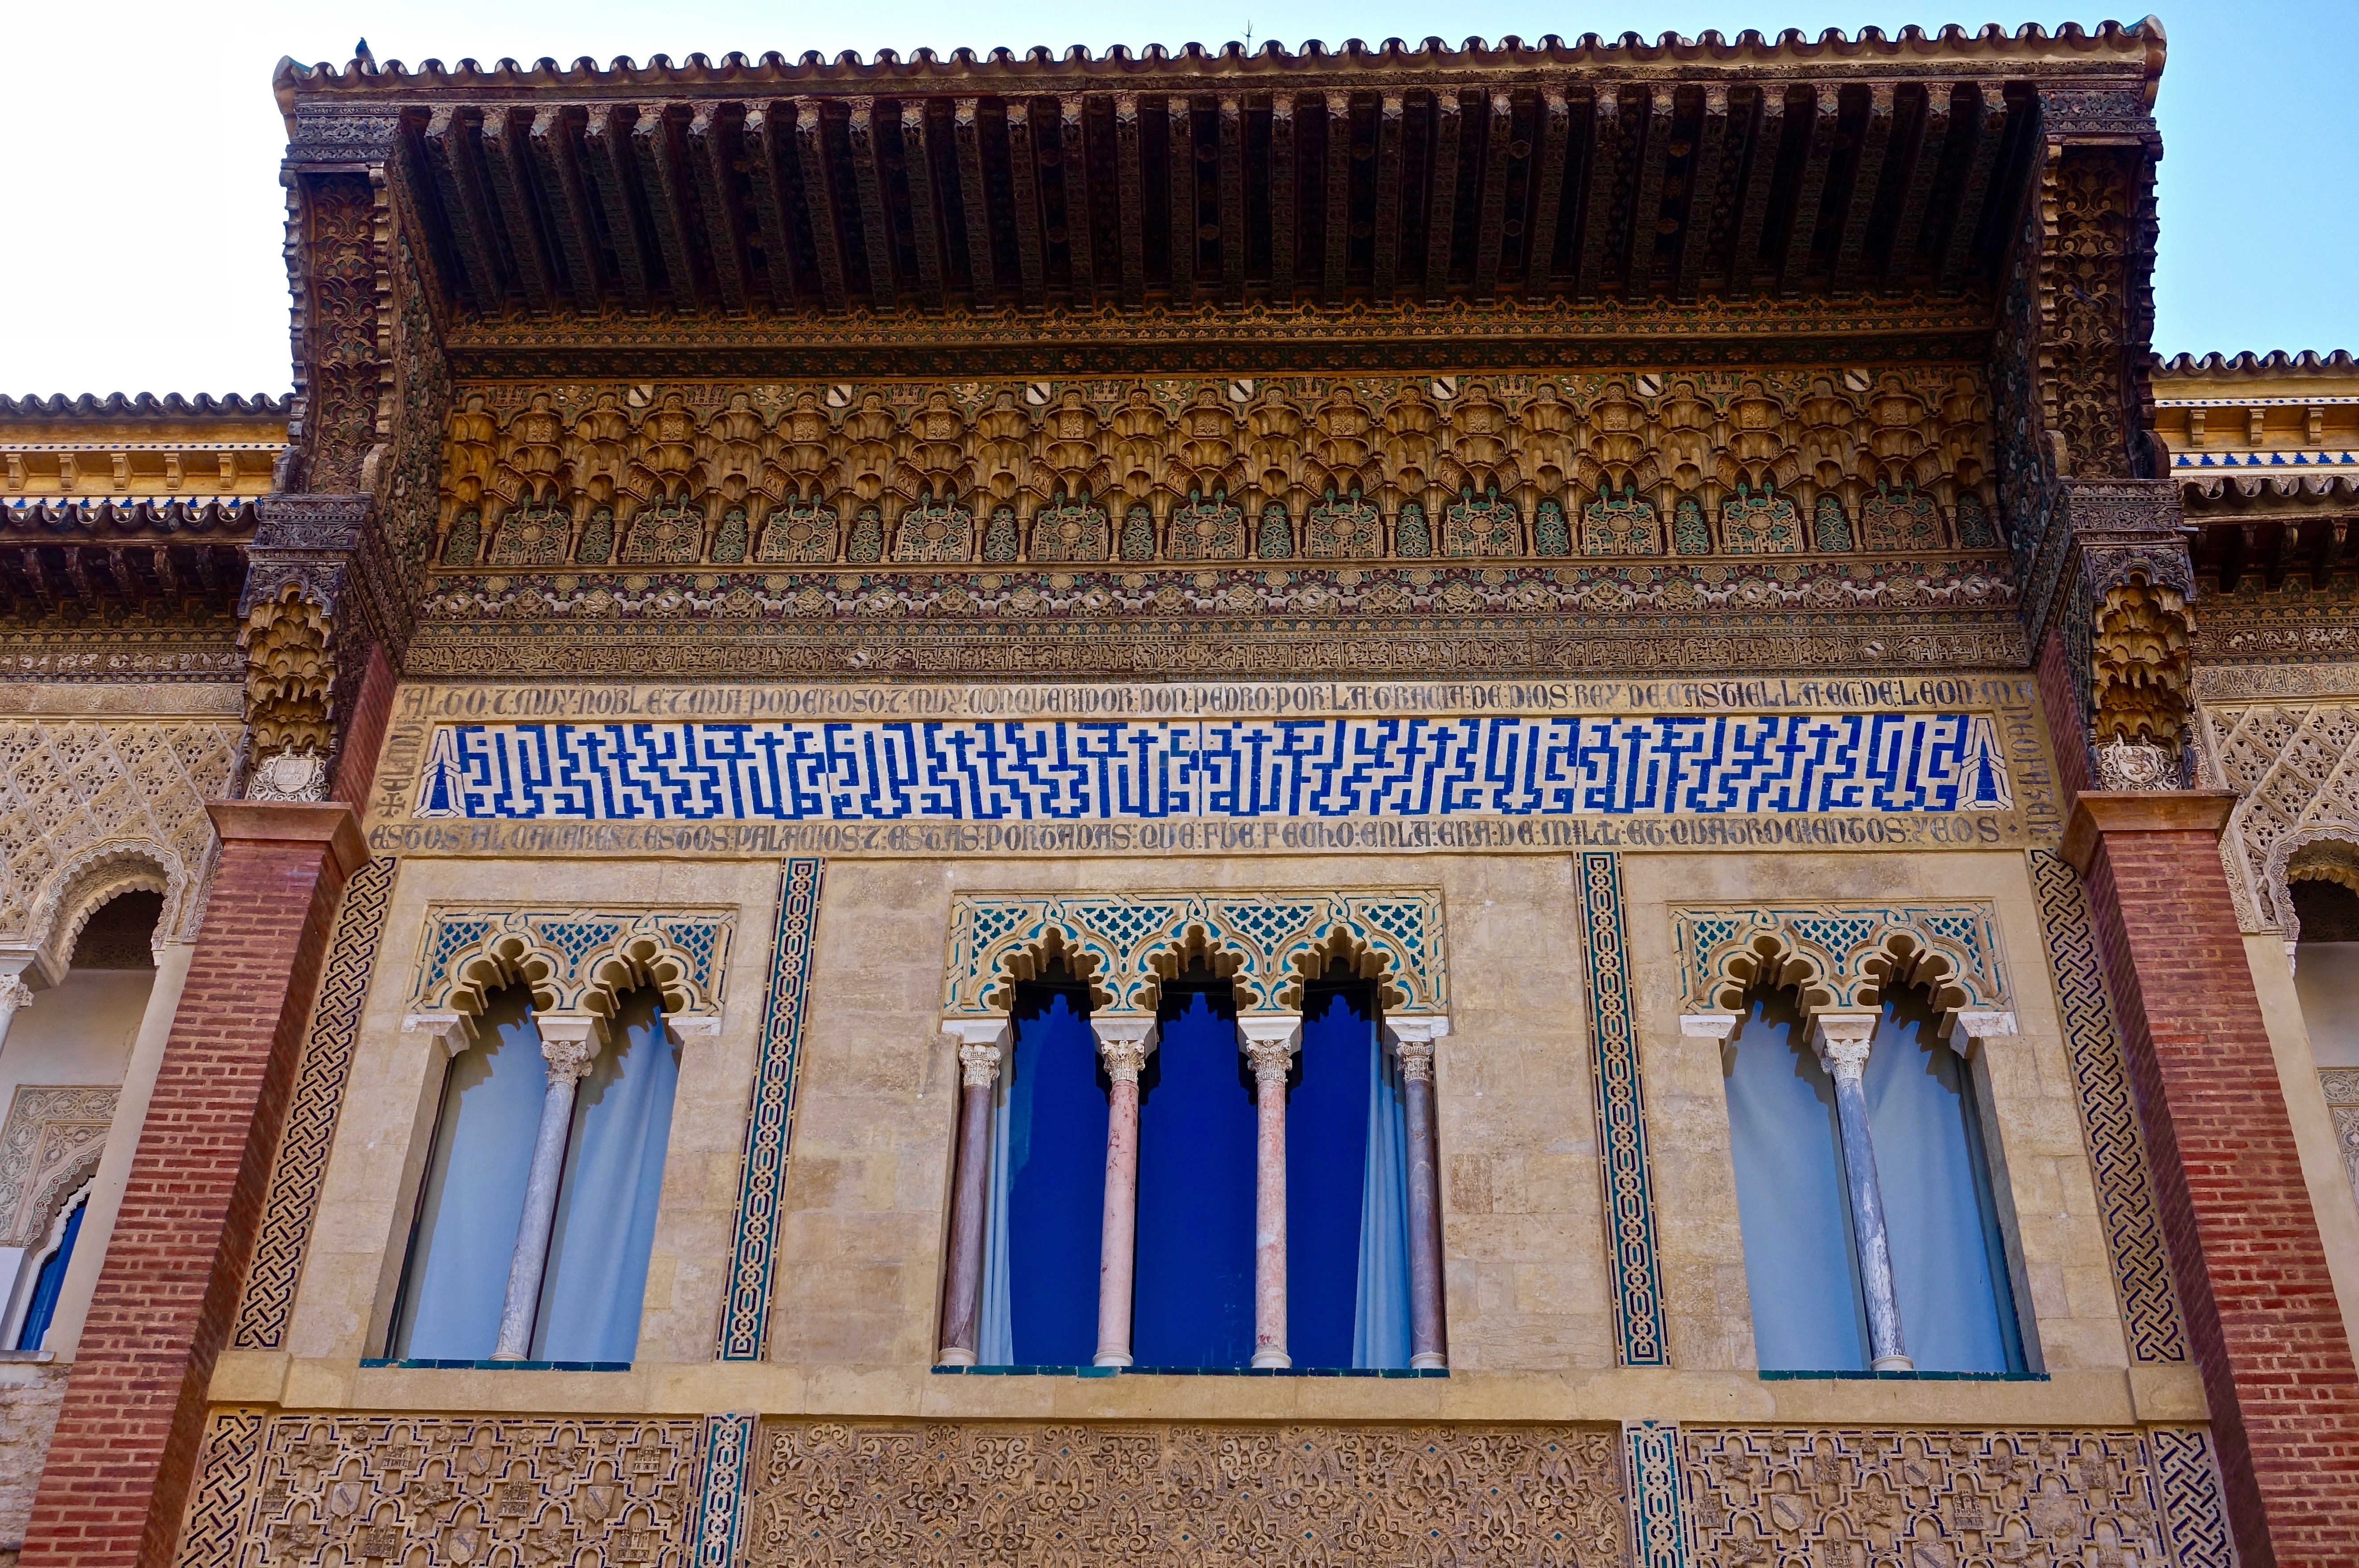
building, palace, monument, facade, historic, place of worship, seville, famous, plaza de espania